Belvedere, Gentofte Municipality

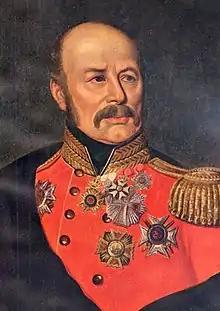
Peter von Scholten

The property was originally a copyhold ("arvefæste") under Christiansholm. The original Belvedere was built in 1842. The house was adapted for Peter von Scholten in 1848. He had just returned from the Danish West Indies where he had served as governor-general and emancipated slavery immediately prior to his departure from the islands on 14 July 1848. Peter von Scholten was also the owner of a property at Bredgade 45 in Copenhagen. His wife Lise died in 1949 and a few years later he moved to Altona where he lived with his daughter and son-in-law until his death in 1854.